Adrenal gland

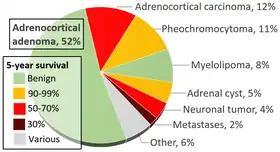
Incidences and prognoses of adrenal tumors.

Addison's disease refers to primary hypoadrenalism, which is a deficiency in glucocorticoid and mineralocorticoid production by the adrenal gland. In the Western world, Addison's disease is most commonly an autoimmune condition, in which the body produces antibodies against cells of the adrenal cortex. Worldwide, the disease is more frequently caused by infection, especially from tuberculosis. A distinctive feature of Addison's disease is hyperpigmentation of the skin, which presents with other nonspecific symptoms such as fatigue.